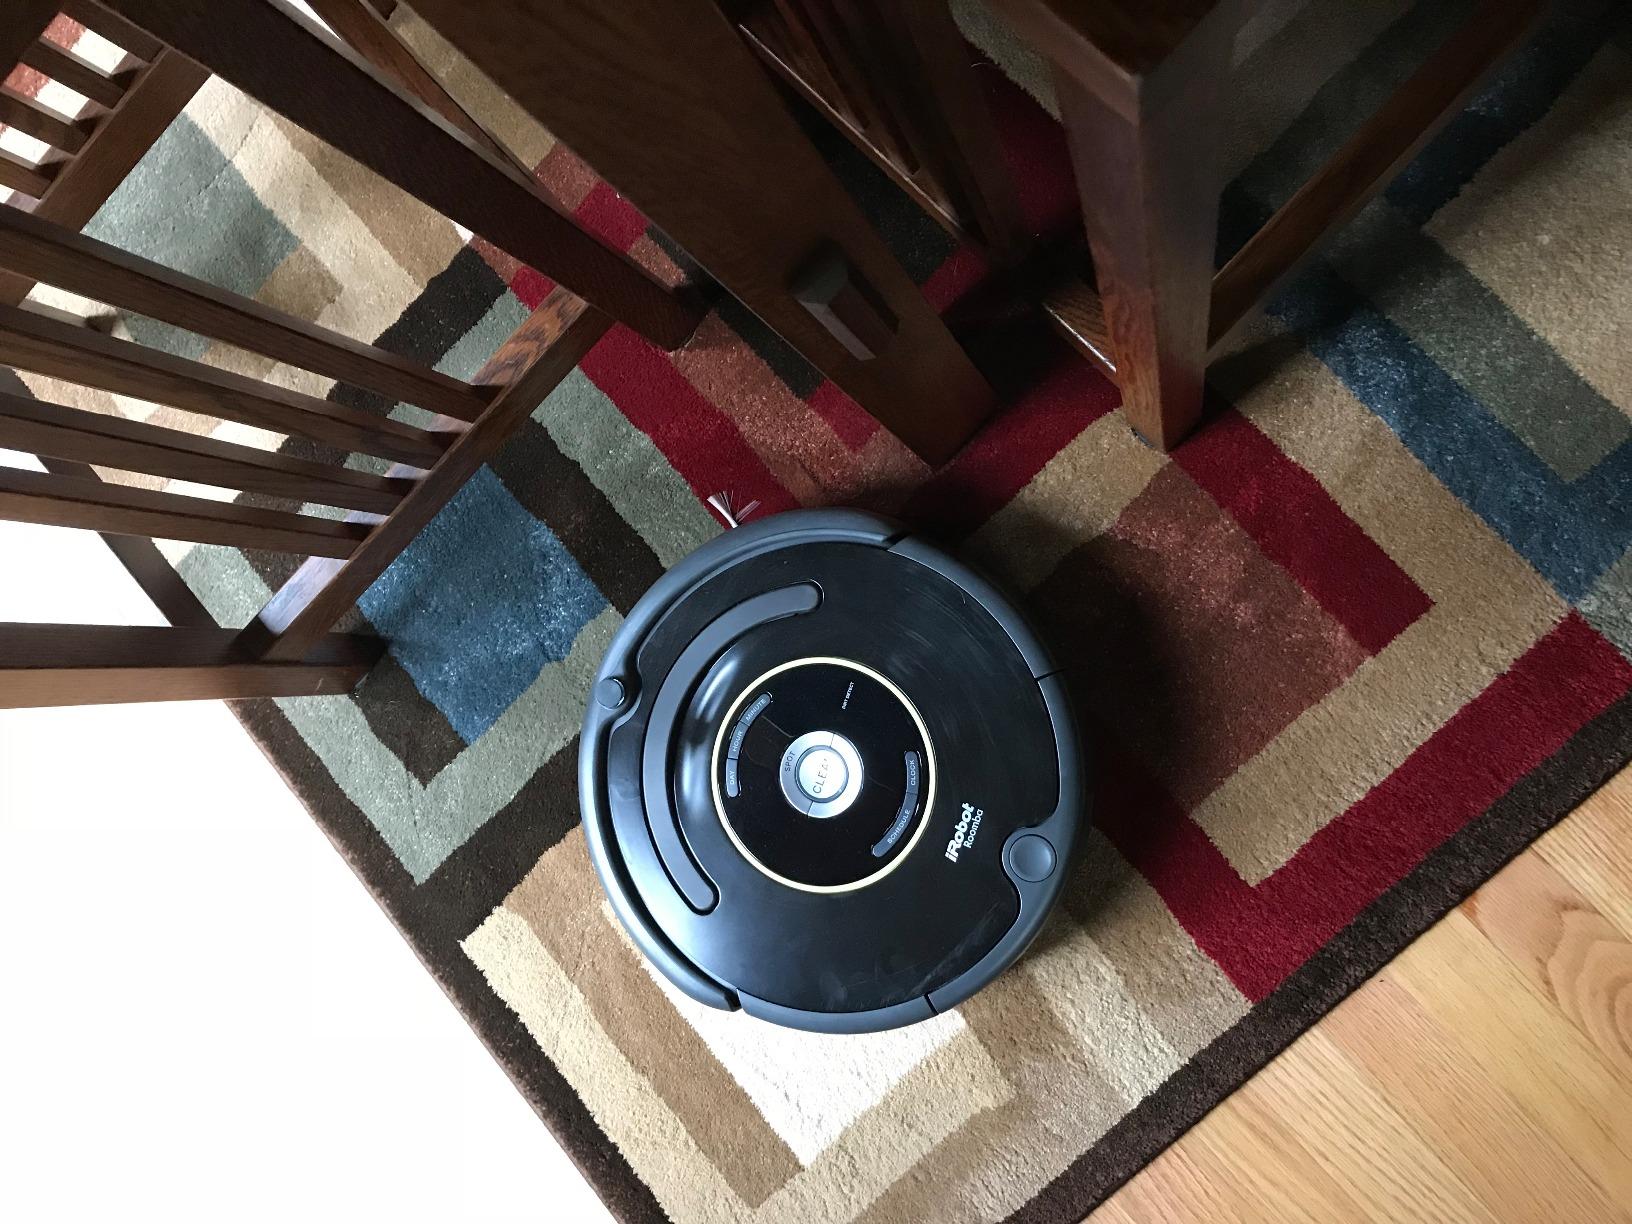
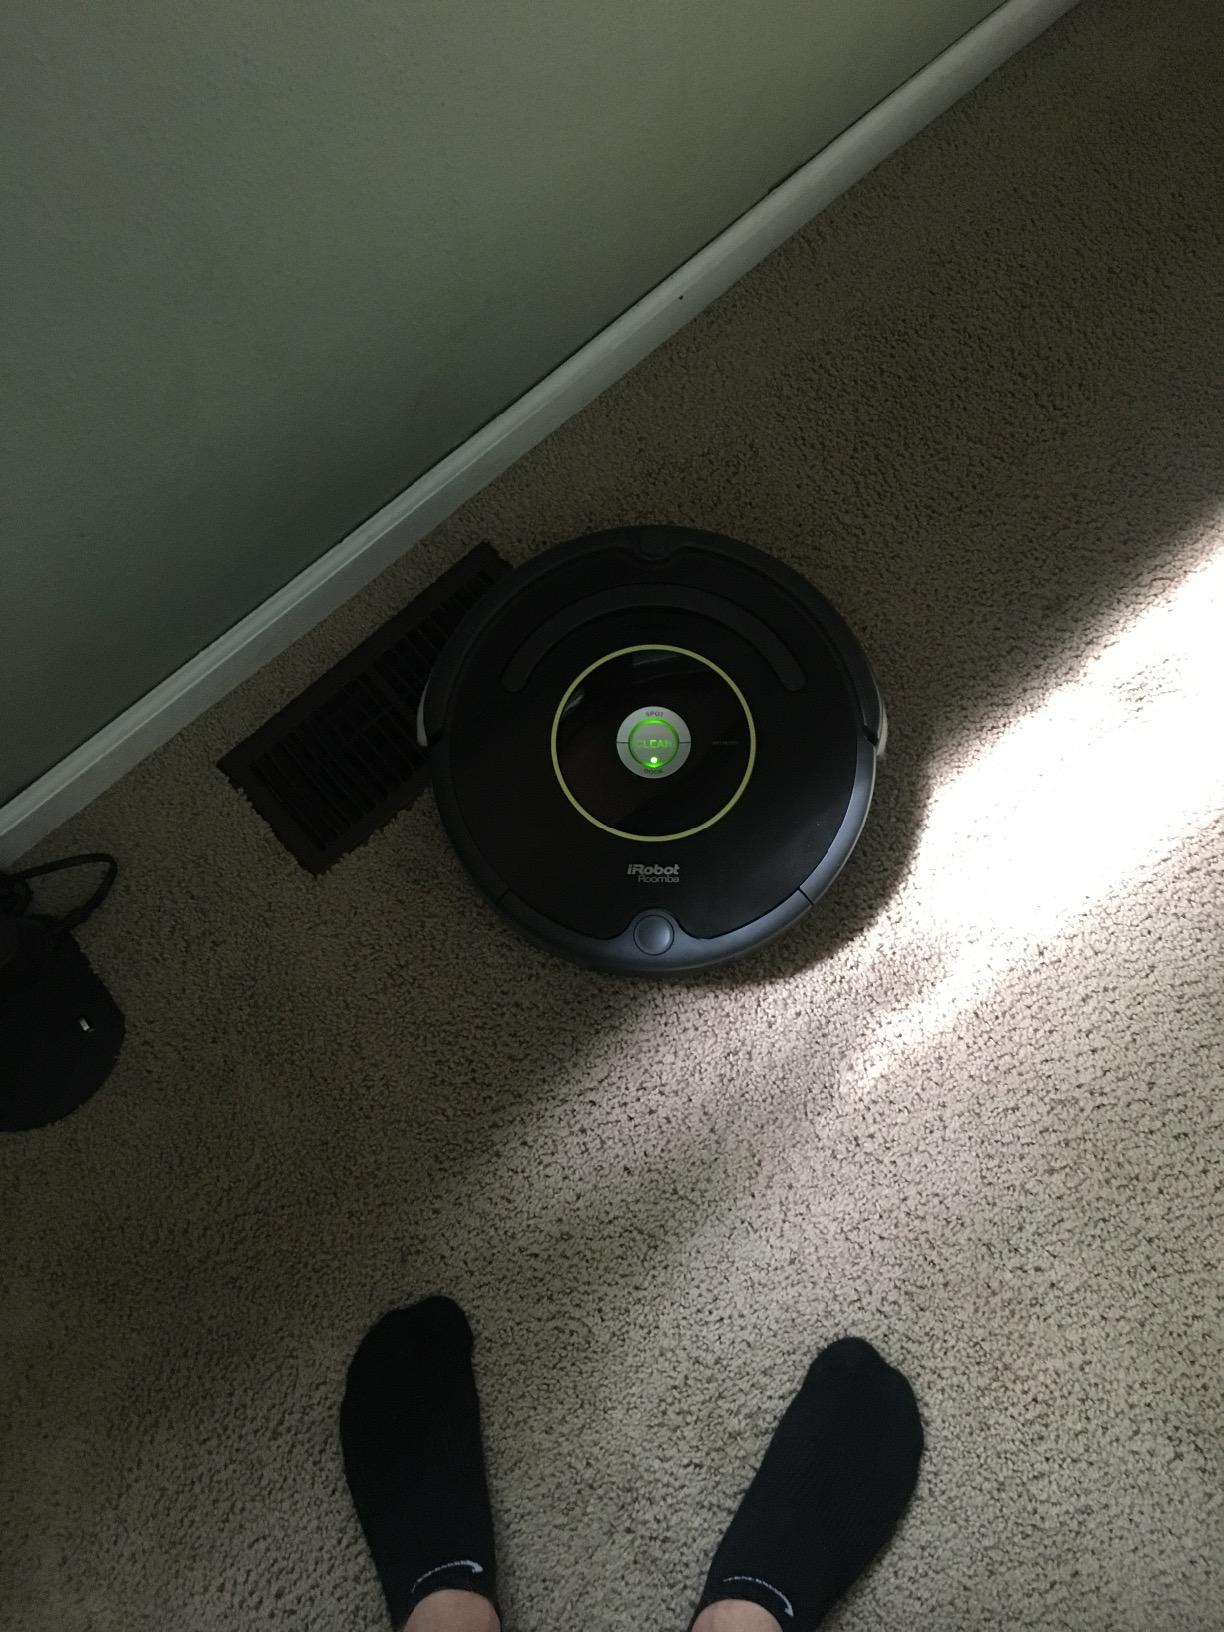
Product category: items_vacuum
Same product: no